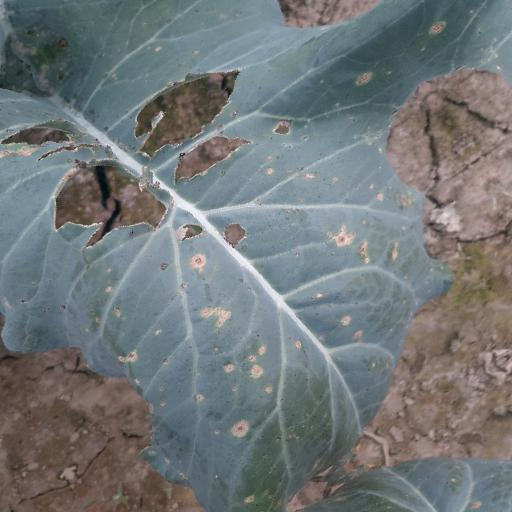
Label: Black Rot